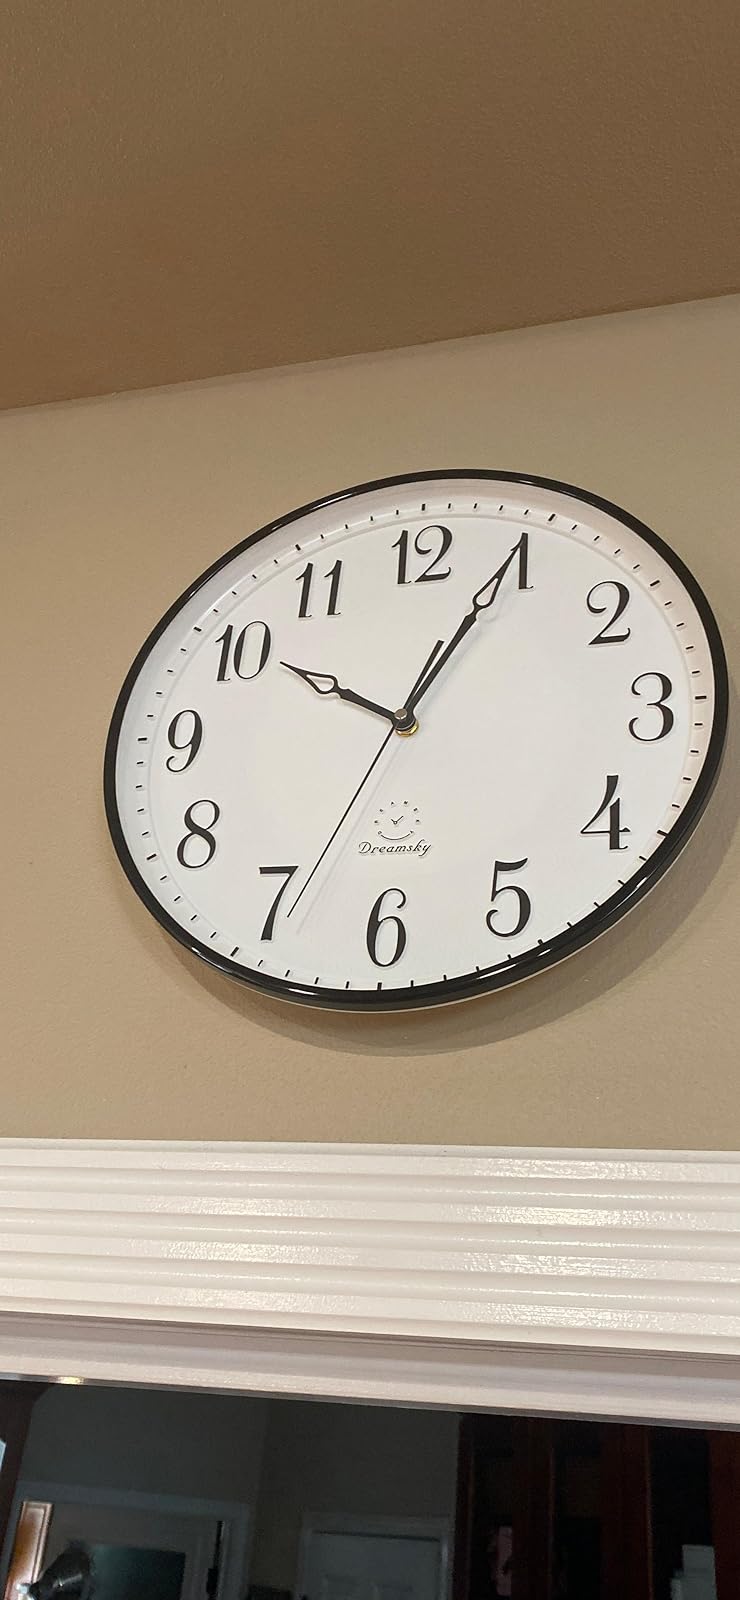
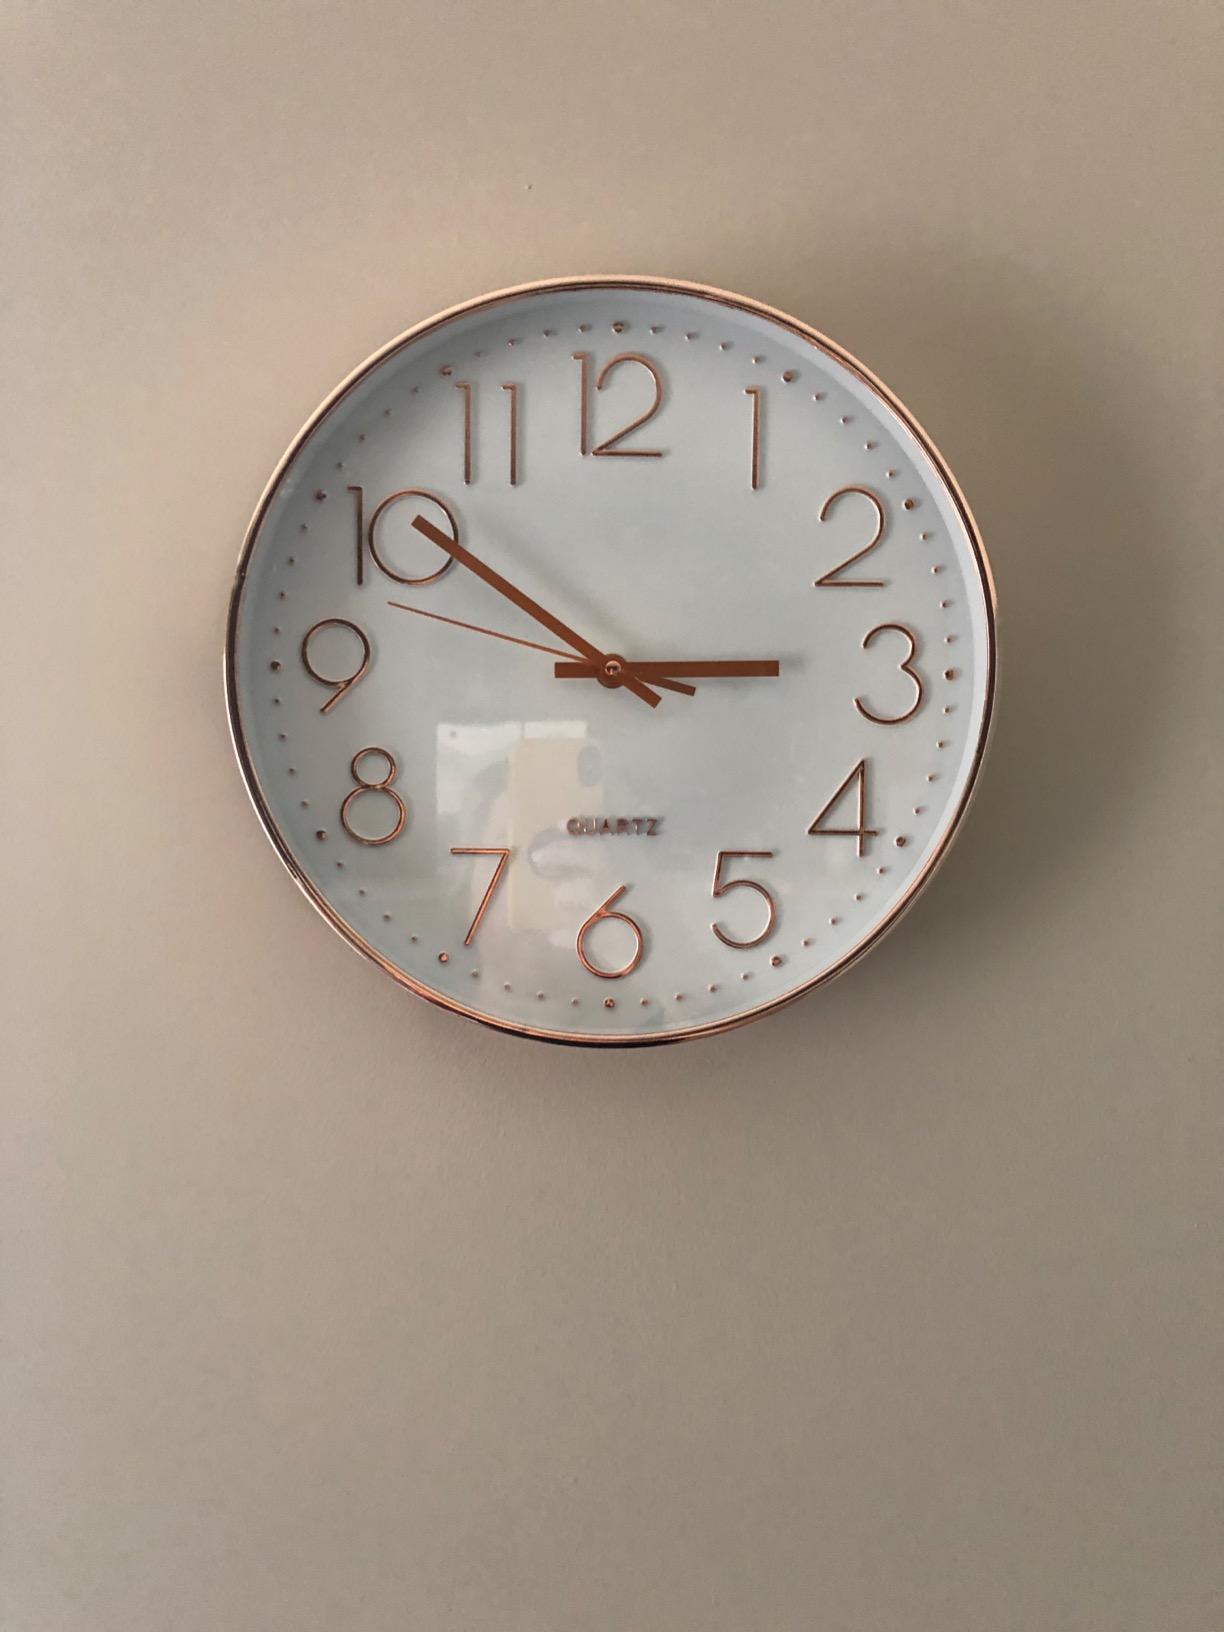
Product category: clock
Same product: no